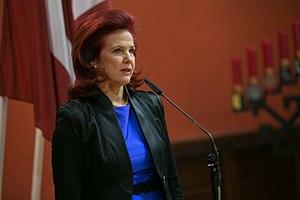
Solvita Āboltiņa, née Mellupe le 19 février 1963 à Ogre, est une femme d'État lettonne issu du centre droit libéral-conservateur.